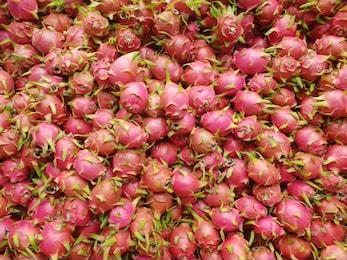
Label: Dragonfruit